Australian rules football in Papua New Guinea

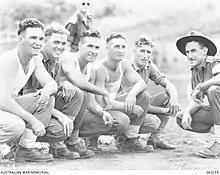
Big name Australian rules players from the 15th Brigade stationed in New Guinea in January, 1944 including LCpl James Patrick "Shane" McGrath (VFL Melbourne); Lt John Huggett "Jack" Pimm (VFL Collingwood);Kenneth Onley (VFA Port Melbourne); LCpl Richard David Hingston (VFL Melbourne) and Cpl Ronald Walter Leishman (VFA Brunswick)

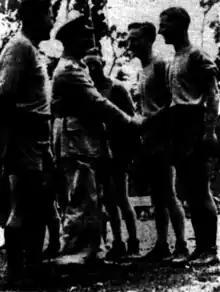
Australian Army officials meet with Australian rules football players before a match at Bougainville in 1945

There was awareness of the sport early in the 20th Century, with mentions of it in the media dating back to the 1920s, including reports on the QAFL, NSWAFL, NTFL and VFL from the 1940s however it was not played locally.